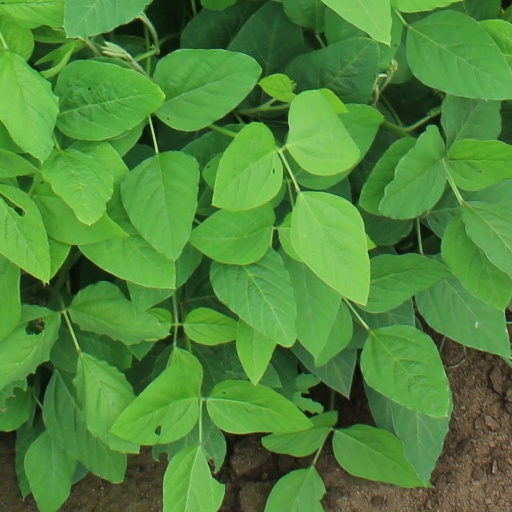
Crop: soybean